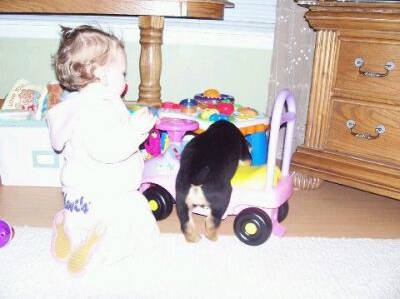
Label: dog